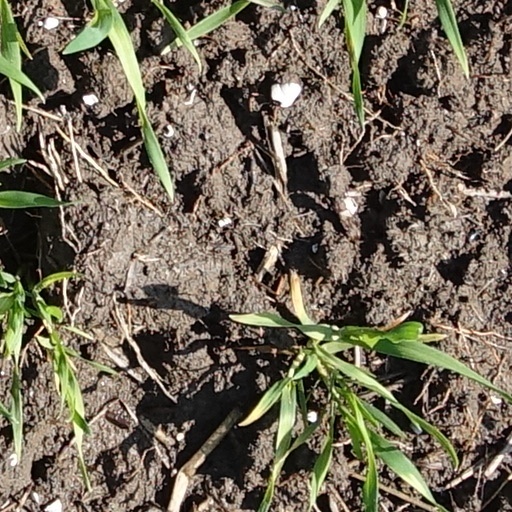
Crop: wheat